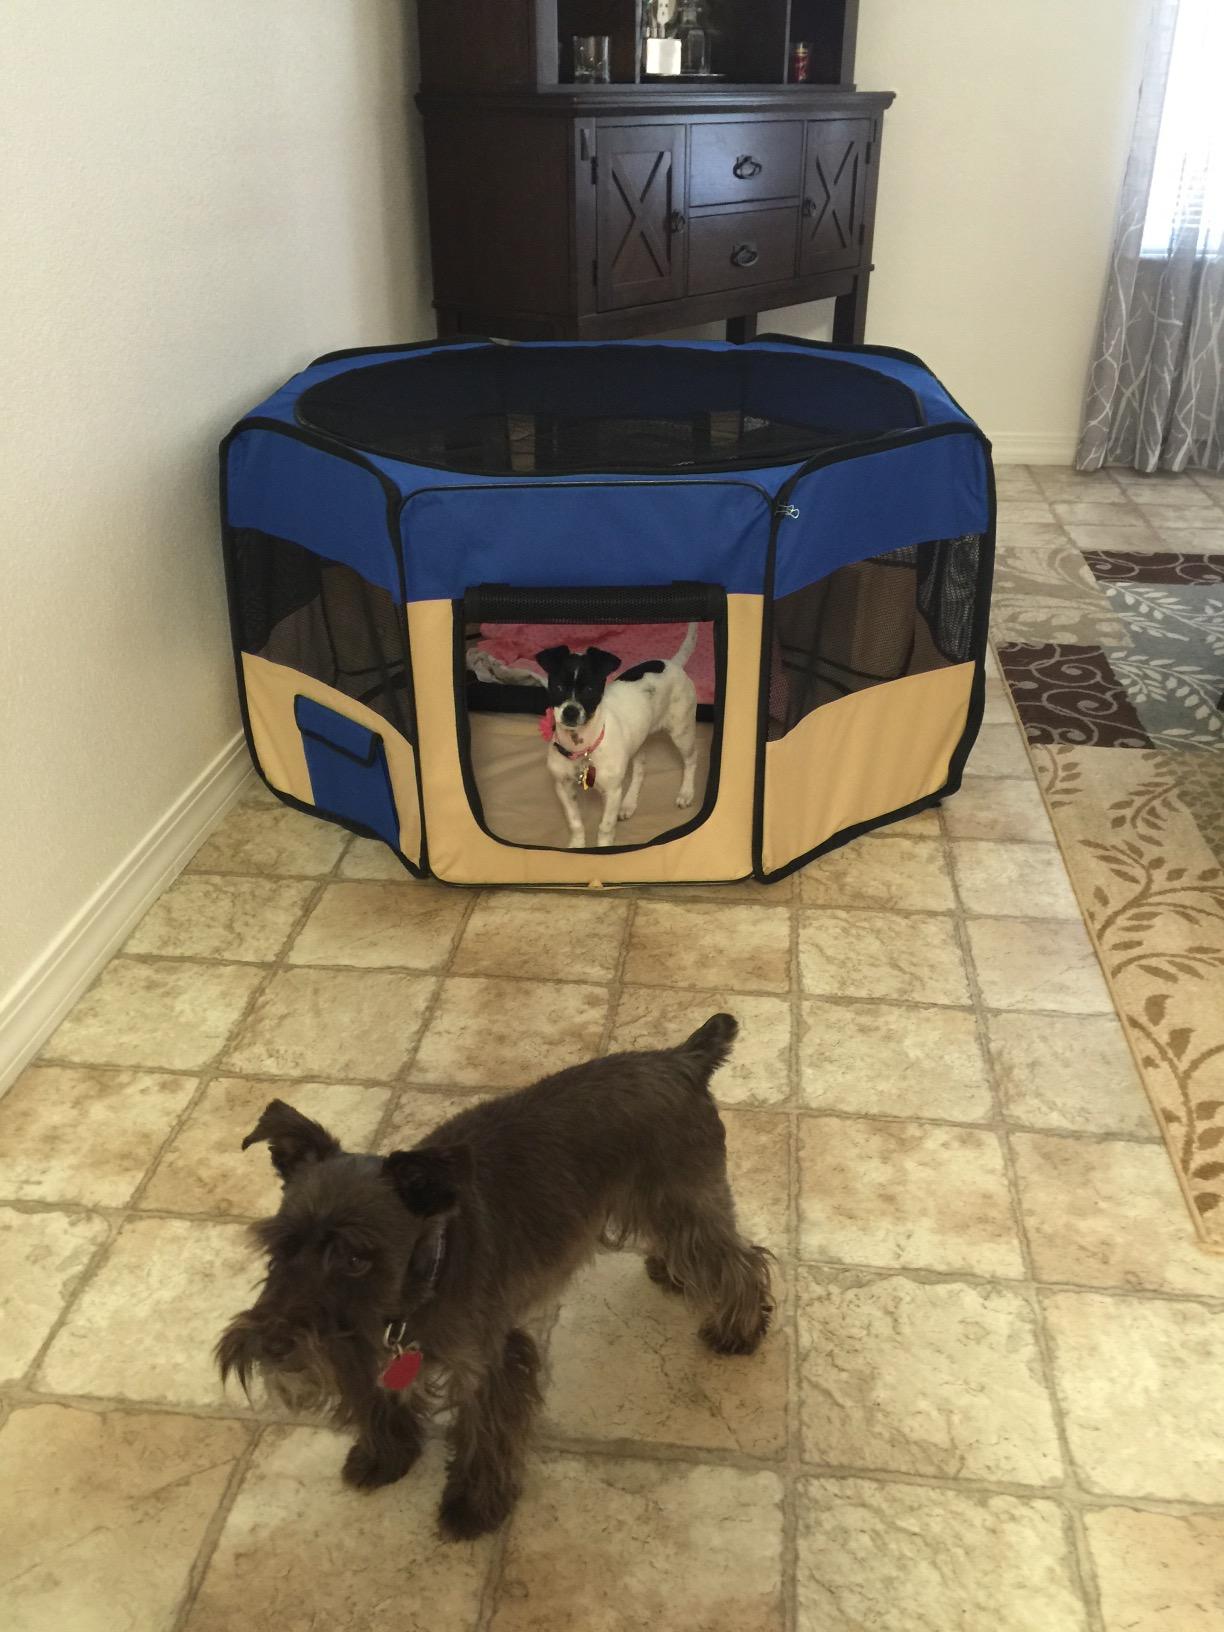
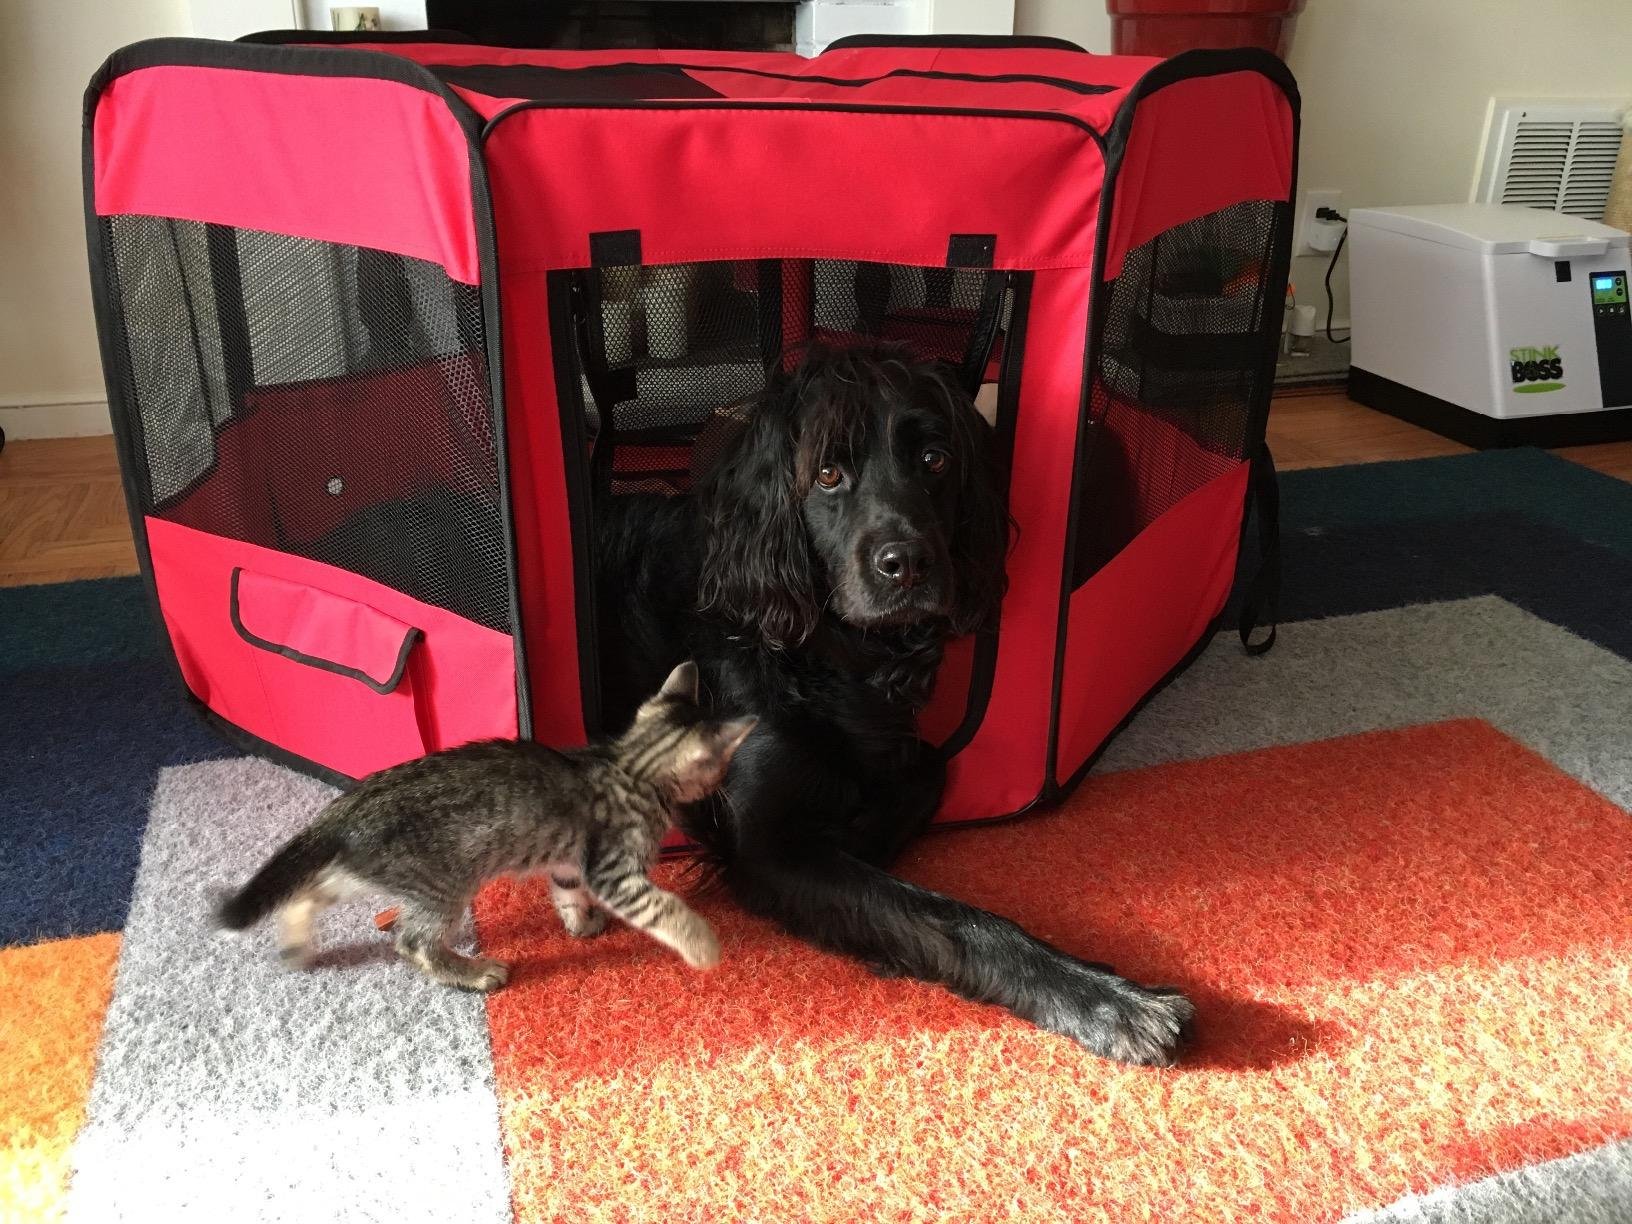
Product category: items_kennel
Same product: no